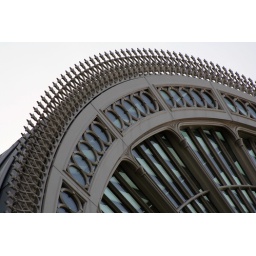
The former Covent Garden flower market - now the Vilar Floral Hall of the Royal Opera House in London.